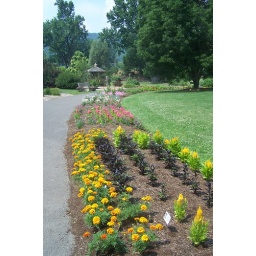
More of the flower bed around the middle